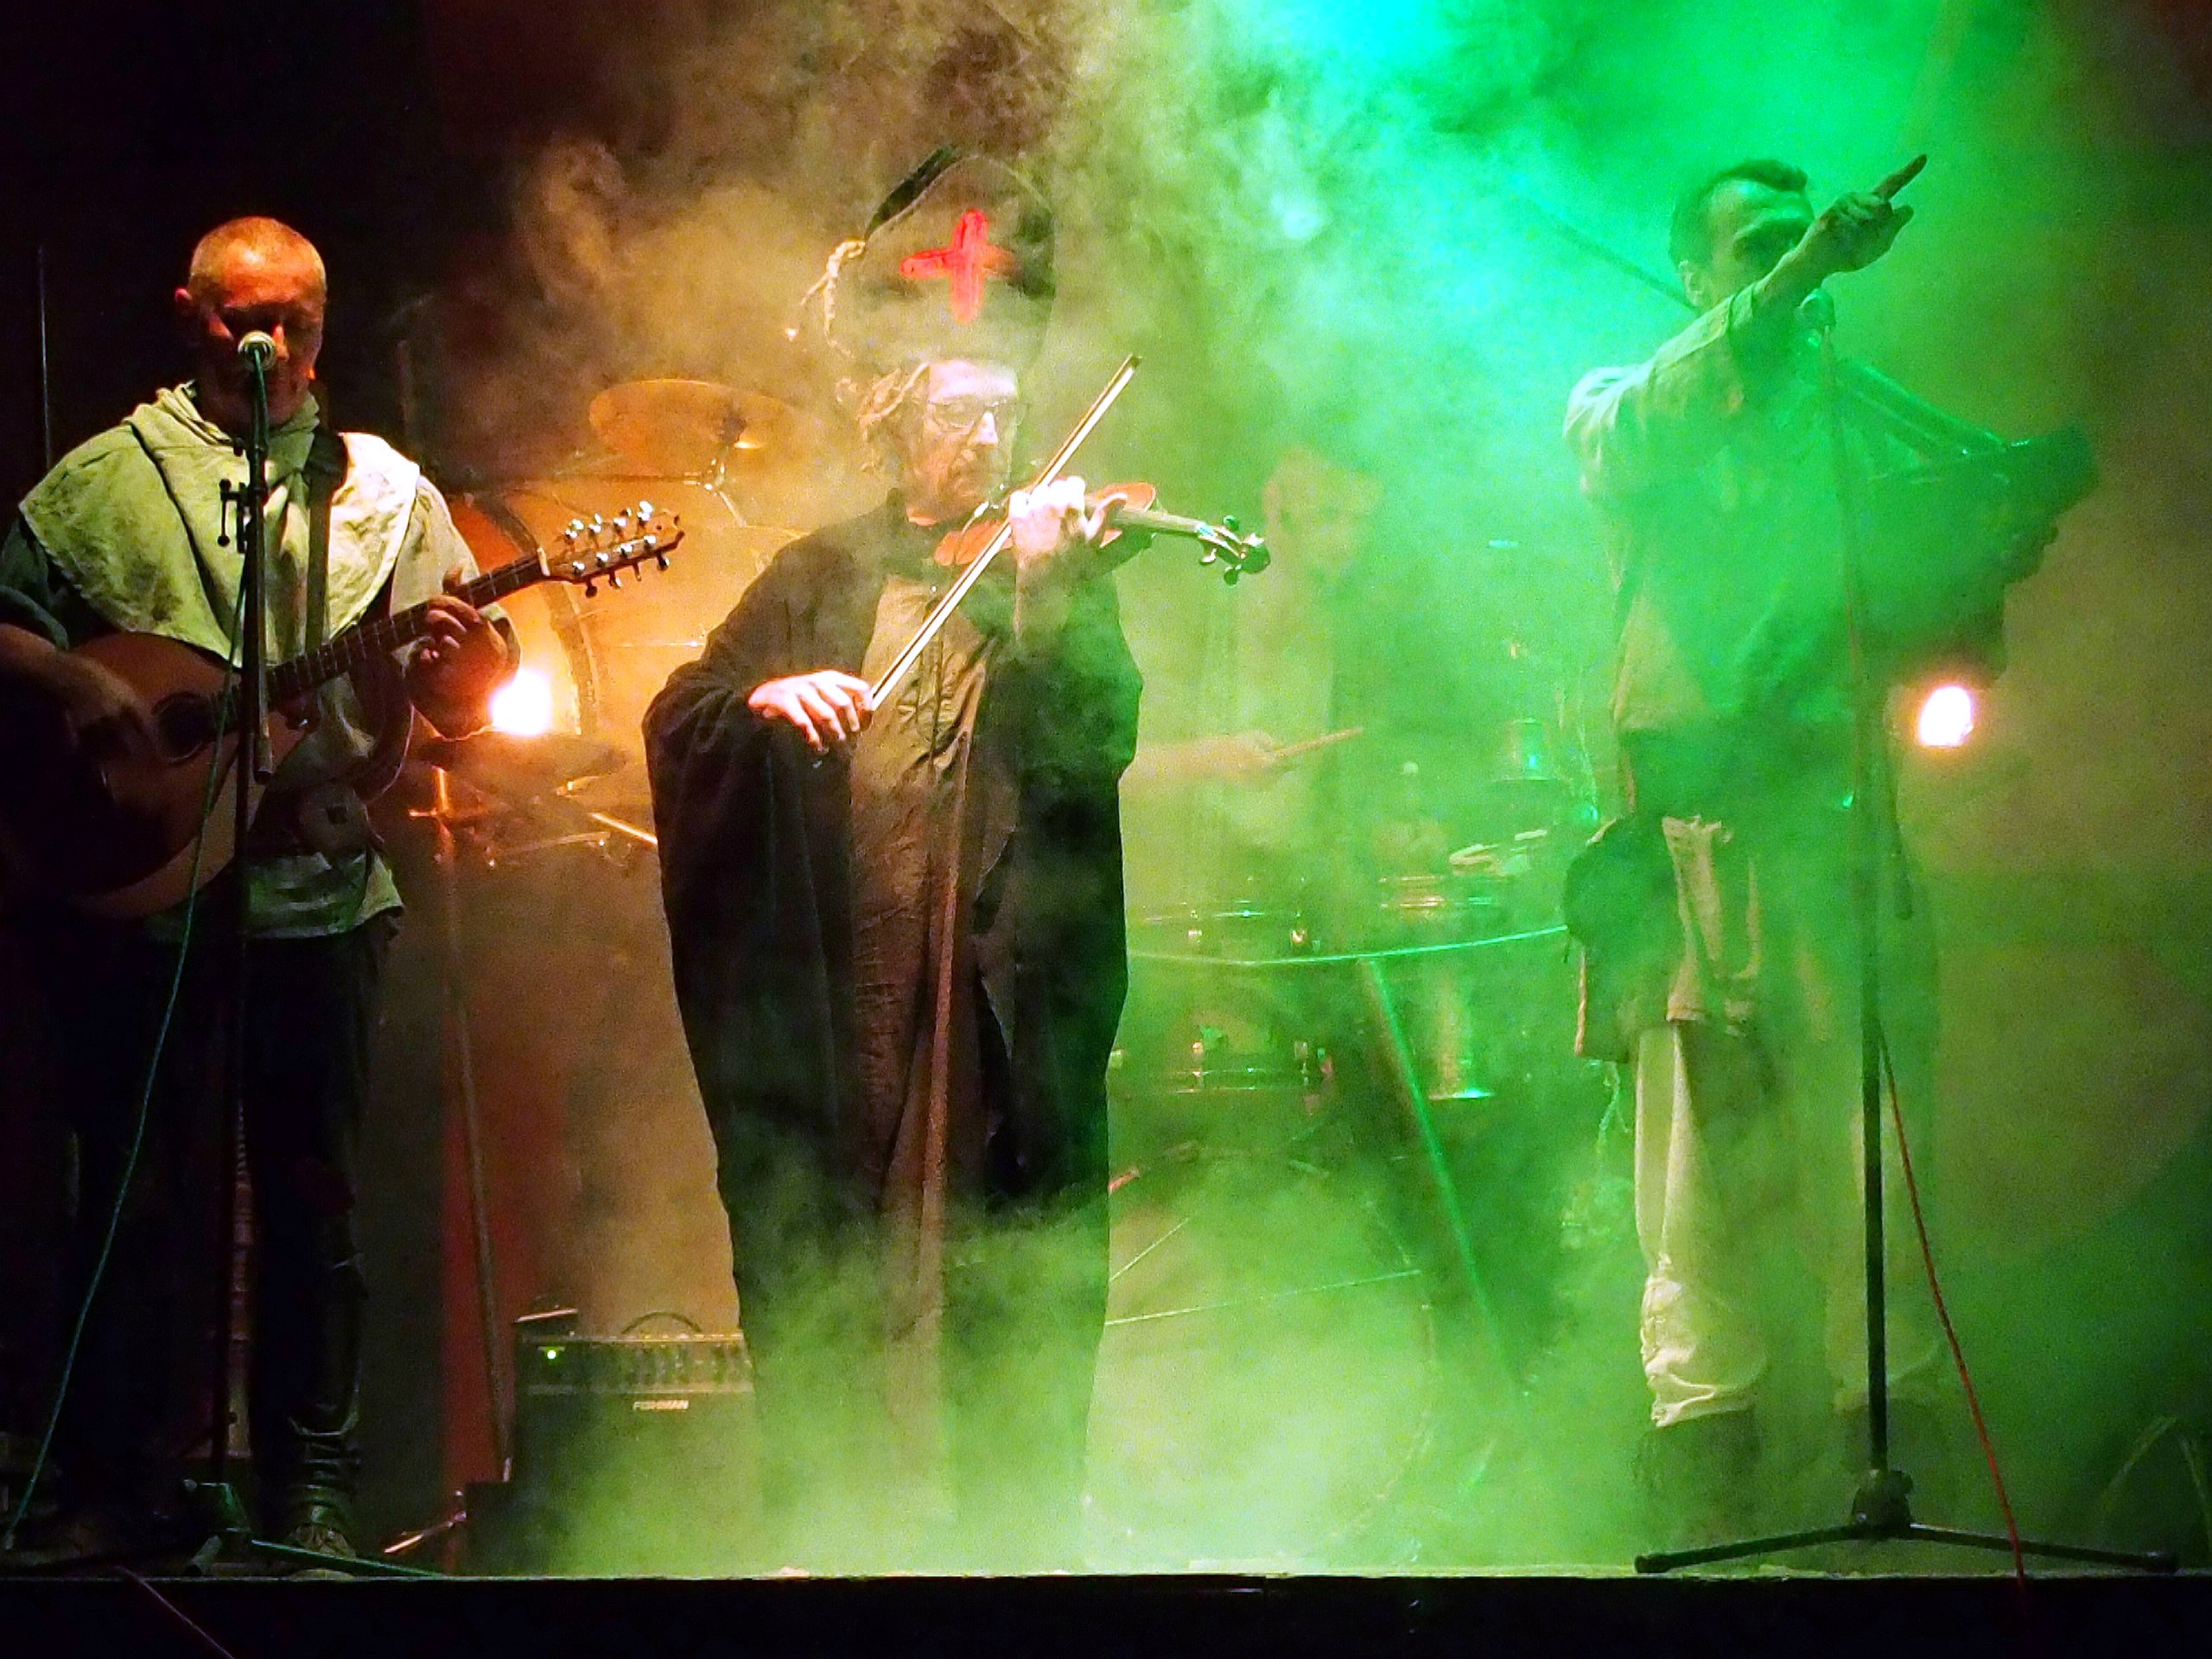
rock, music, concert, singer, band, green, color, musician, lights, stage, performance, mood, special effects, rock concert, musical theatre